Lake Tekapo (town)

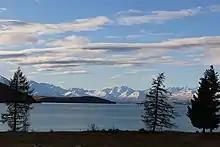
Lake Tekapo, viewed from the township, looking towards Mount Cook National Park.

Tekapo is part of the Waitaki electorate. The MacKenzie District Council is responsible for providing local government services to Lake Tekapo.